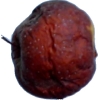
Label: apples